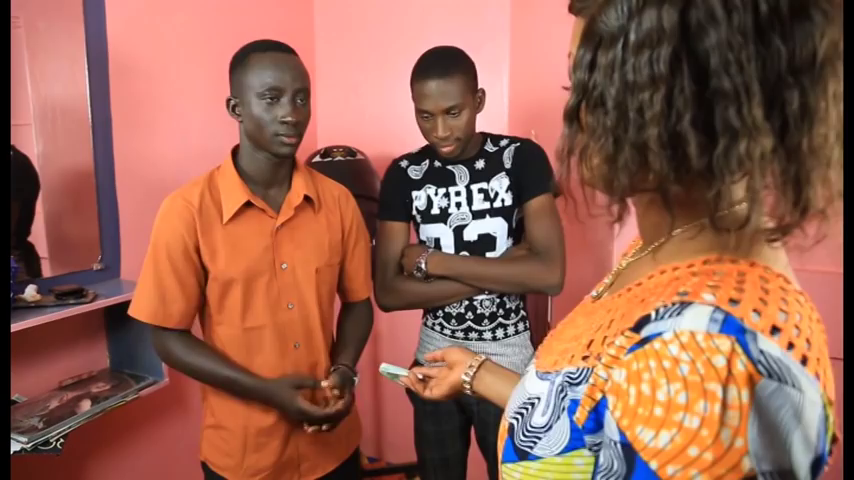
Juróom-ñetteelu ndéggat gi it ngeen ma yónnee gis naa ci ñaari xale yu góor yoo xam ne masër nañ ak beneen ak benn xale bu jigéen boo xam ne masër nañ xale bu jigéen bi mi ngi yor ab xaalis defe naa ab junni la tàllal ko ko bëgg ko ko jox waaye nag kee waxagud kee waxagud dara waxagud dara mi ngi ni tekk rekk di ko déglu. Gis naa ne fiñ nekk it peinture boo xam ni dafa róos moom lañ ko pentiree ab seetu it maa ngi koy gis waaye génnul bu baax seetu bi génnul bu baax ci seen ginnaaw it am na benn kii bu fa nekk xam naa masin masin bu ñuy segge kafe la bu ñuul ndaw si mi ngi takk ab seen ci baat bi mi ngi takk ab seen ci baat bi loxo bi it takk na ci ab jara lu mel nib montar waaye takkukaay la fi ñiy takk montar fi la ko takk xale bu góor bi nga xam ne moo féete ak sama ndey-joor dafa kurãse le bras loxo yi waaye moom mi ngi takk na ab montar takk ab montar xale bu góor bi nga xam ne moo féeteek càmmooñ moom mi ngi sol benn sëmiis bu orãs waaye moom tamit ci loxob loxob càmmooñ ba takk na cib takkukaay am na lum ci takk.